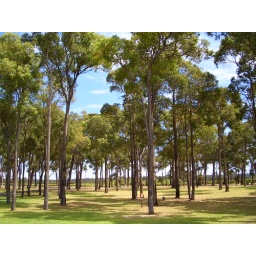
The sunshine makes the vines grow very tall, grapes are collected by specially trained koala bears carrying little baskets.